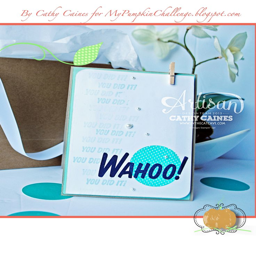
what a fun card made .